JW Marriott Edmonton

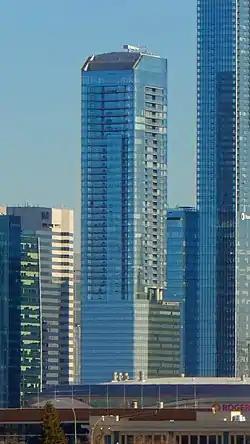
JW Marriott Edmonton Skyline from Blatchford

The JW Marriott Edmonton Ice District & Residences is a mixed-use skyscraper in Edmonton, Alberta as part of the downtown Ice District. It is a combination of a JW Marriott hotel in the lower section, with residential condos named Legends Private Residences in the upper section. Construction began in November 2014 and the hotel opened on August 1, 2019. The tower became the tallest building in Edmonton on November 3, 2017 and held that status until it was surpassed by the Stantec Tower in May 2018, en route to topping out its 56th floor at its final height of on March 20, 2018.